Brazil at the FIFA World Cup

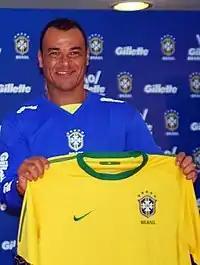
Cafu won the World Cup twice, in 1994 and in 2002, and is Brazil's record World Cup player.

Altogether eight players share the record of four participations. The goalkeeper Émerson Leão is the only one who has played four tournaments non-consecutively (not called at 1982).